Pierre-François Berruer

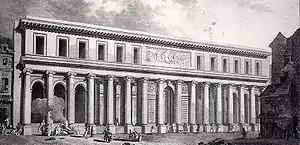
École de Chirurgie, showing Berruer's relief panel above the central entrance.

In 1767 Berruer made a marble statue of "Hebe" holding a cup and vase for the Duc de Choiseul.